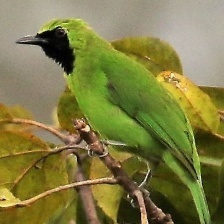
Species: BORNEAN LEAFBIRD
Scientific name: CHLOROPSIS KINABALUENSIS